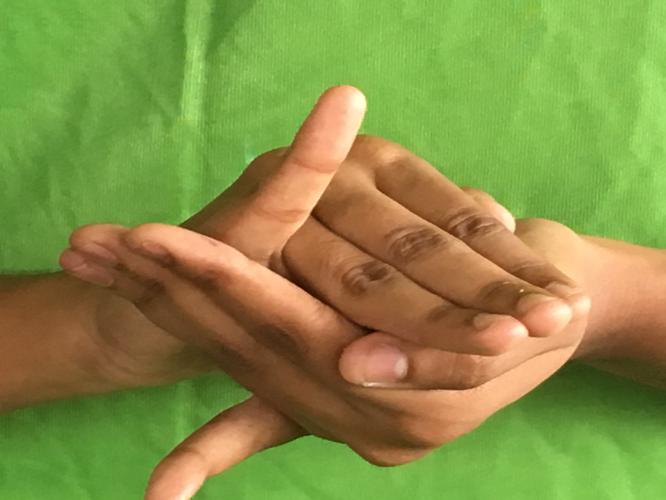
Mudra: Kurma
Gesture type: double_hand